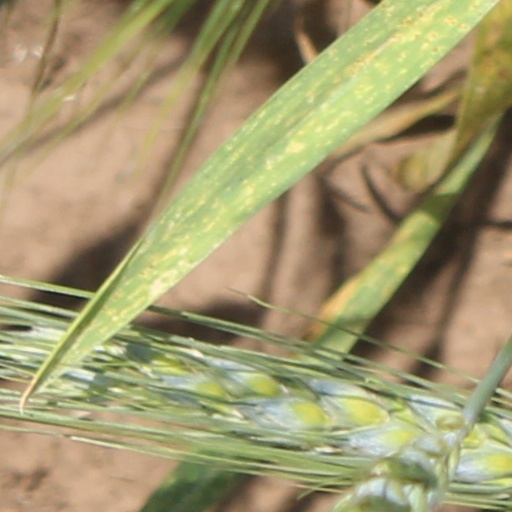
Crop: wheat